Aghvan Vardanyan

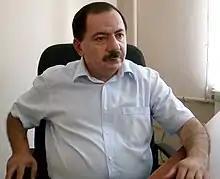

Aghvan Arshaviri Vardanyan (born on October 7, 1958) is an Armenian politician currently serving as a deputy of the National Assembly of Armenia as a member of the opposition Armenia Alliance. He served as minister of labor and social affairs from 2003 to 2008 under presidents Robert Kocharyan and Serzh Sargsyan.